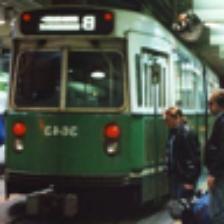
Label: NonHuman